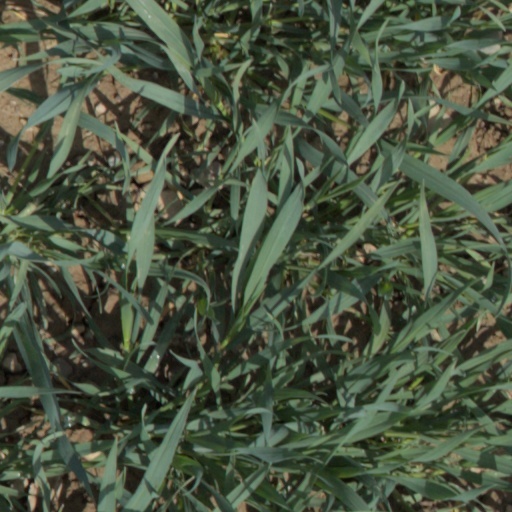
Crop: wheat